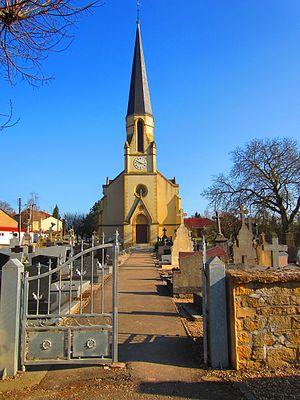
Eglise Kerling Sierck
Kerling-lès-Sierck est une commune française située dans le département de la Moselle, en région Grand Est.